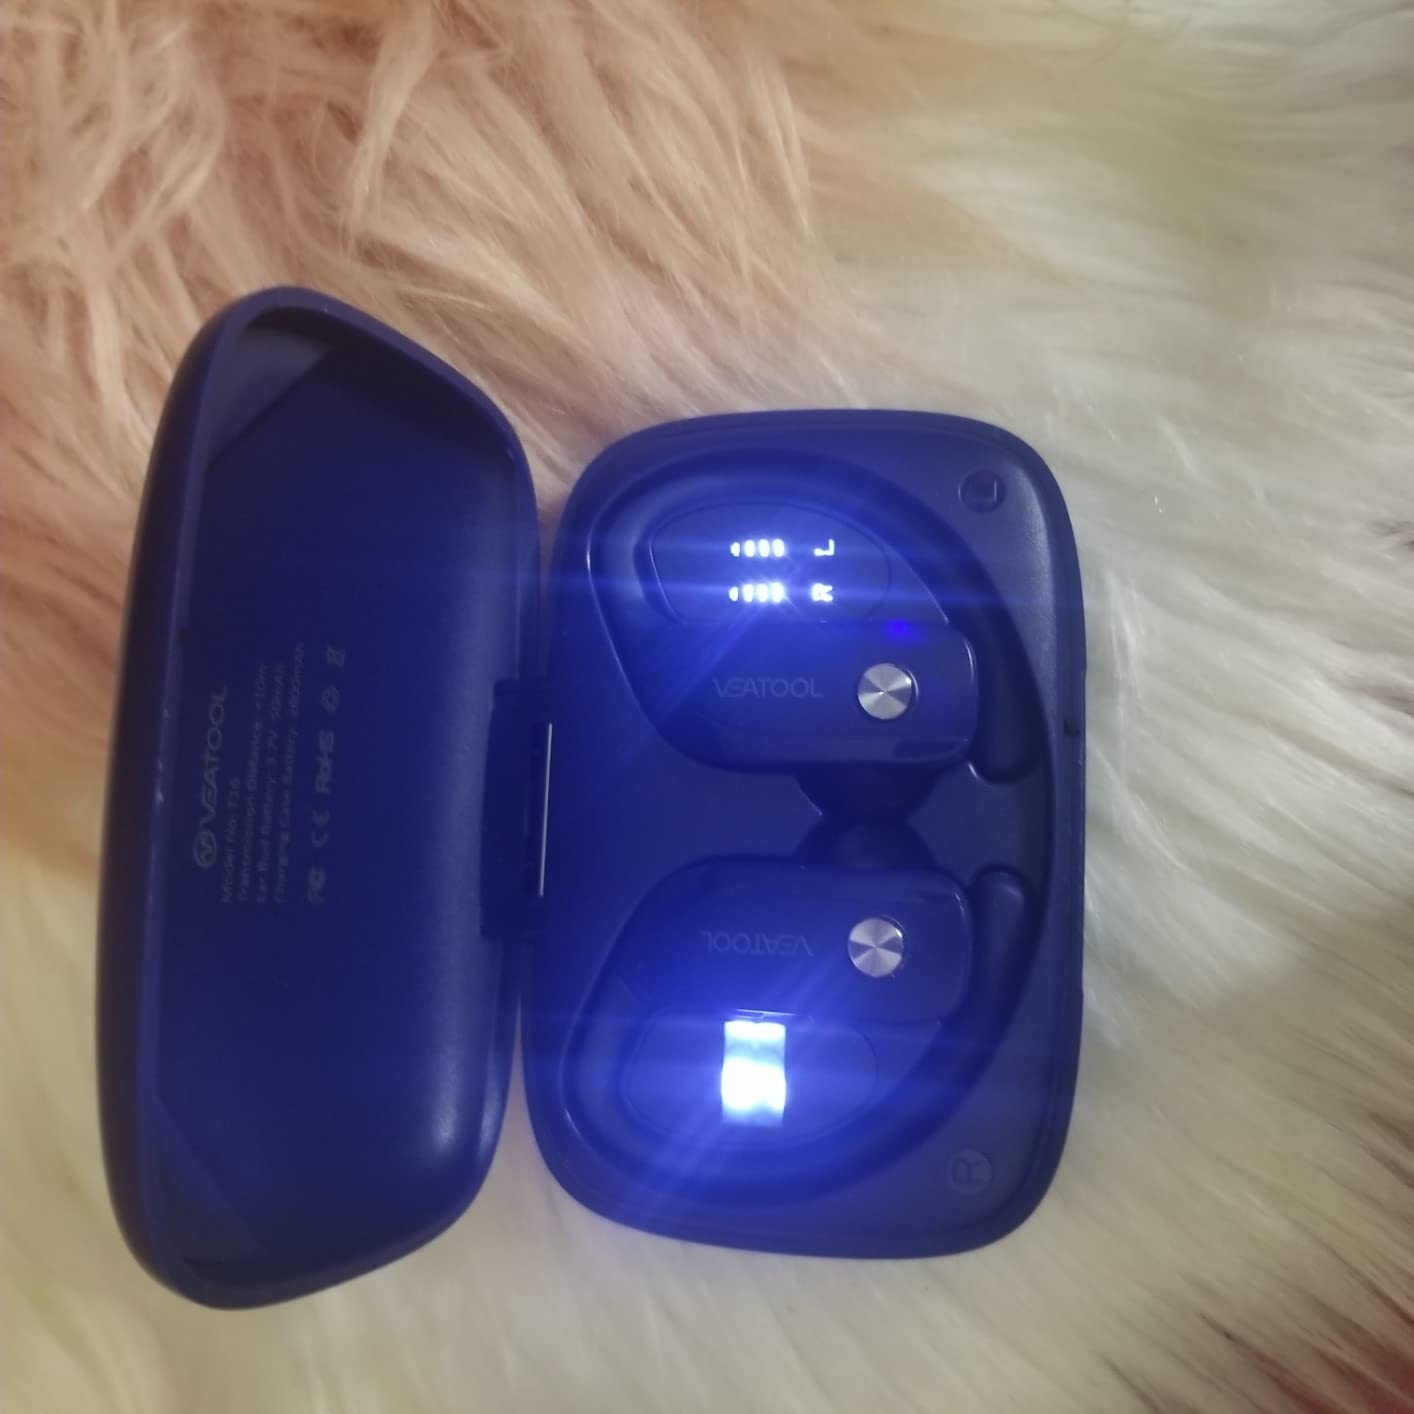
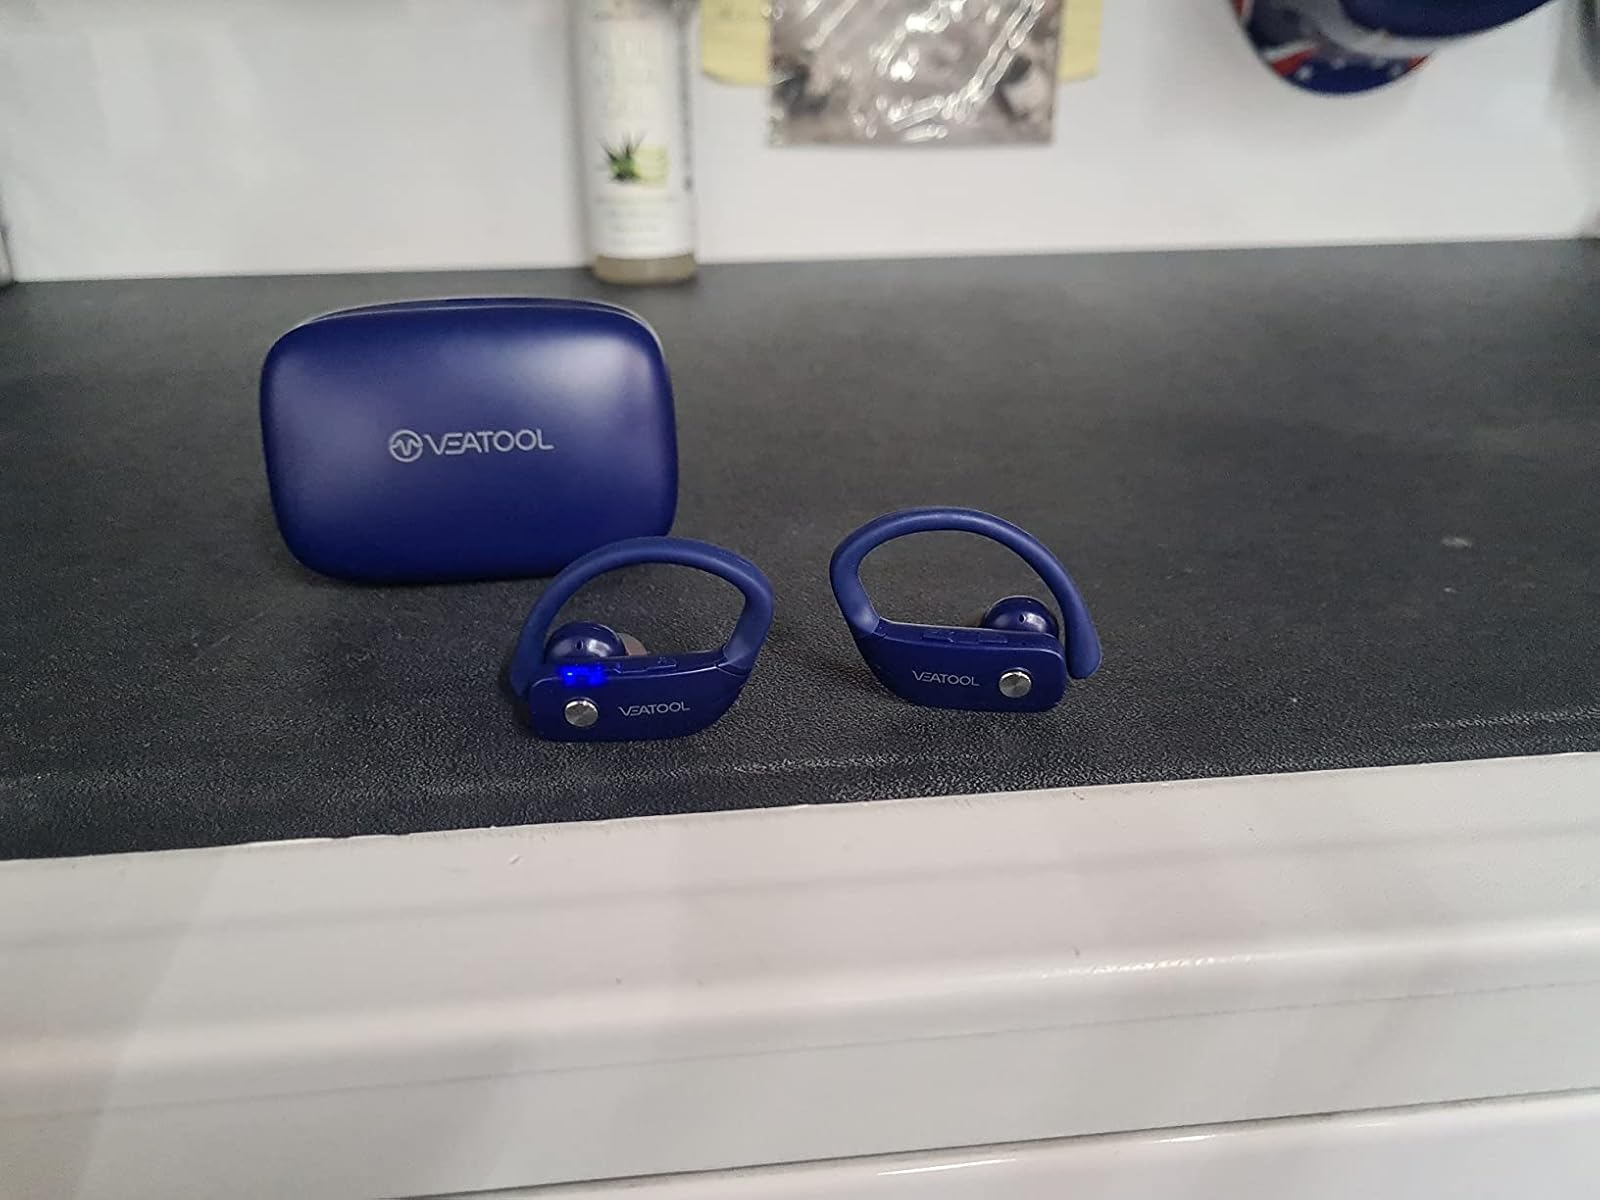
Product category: earbuds
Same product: yes